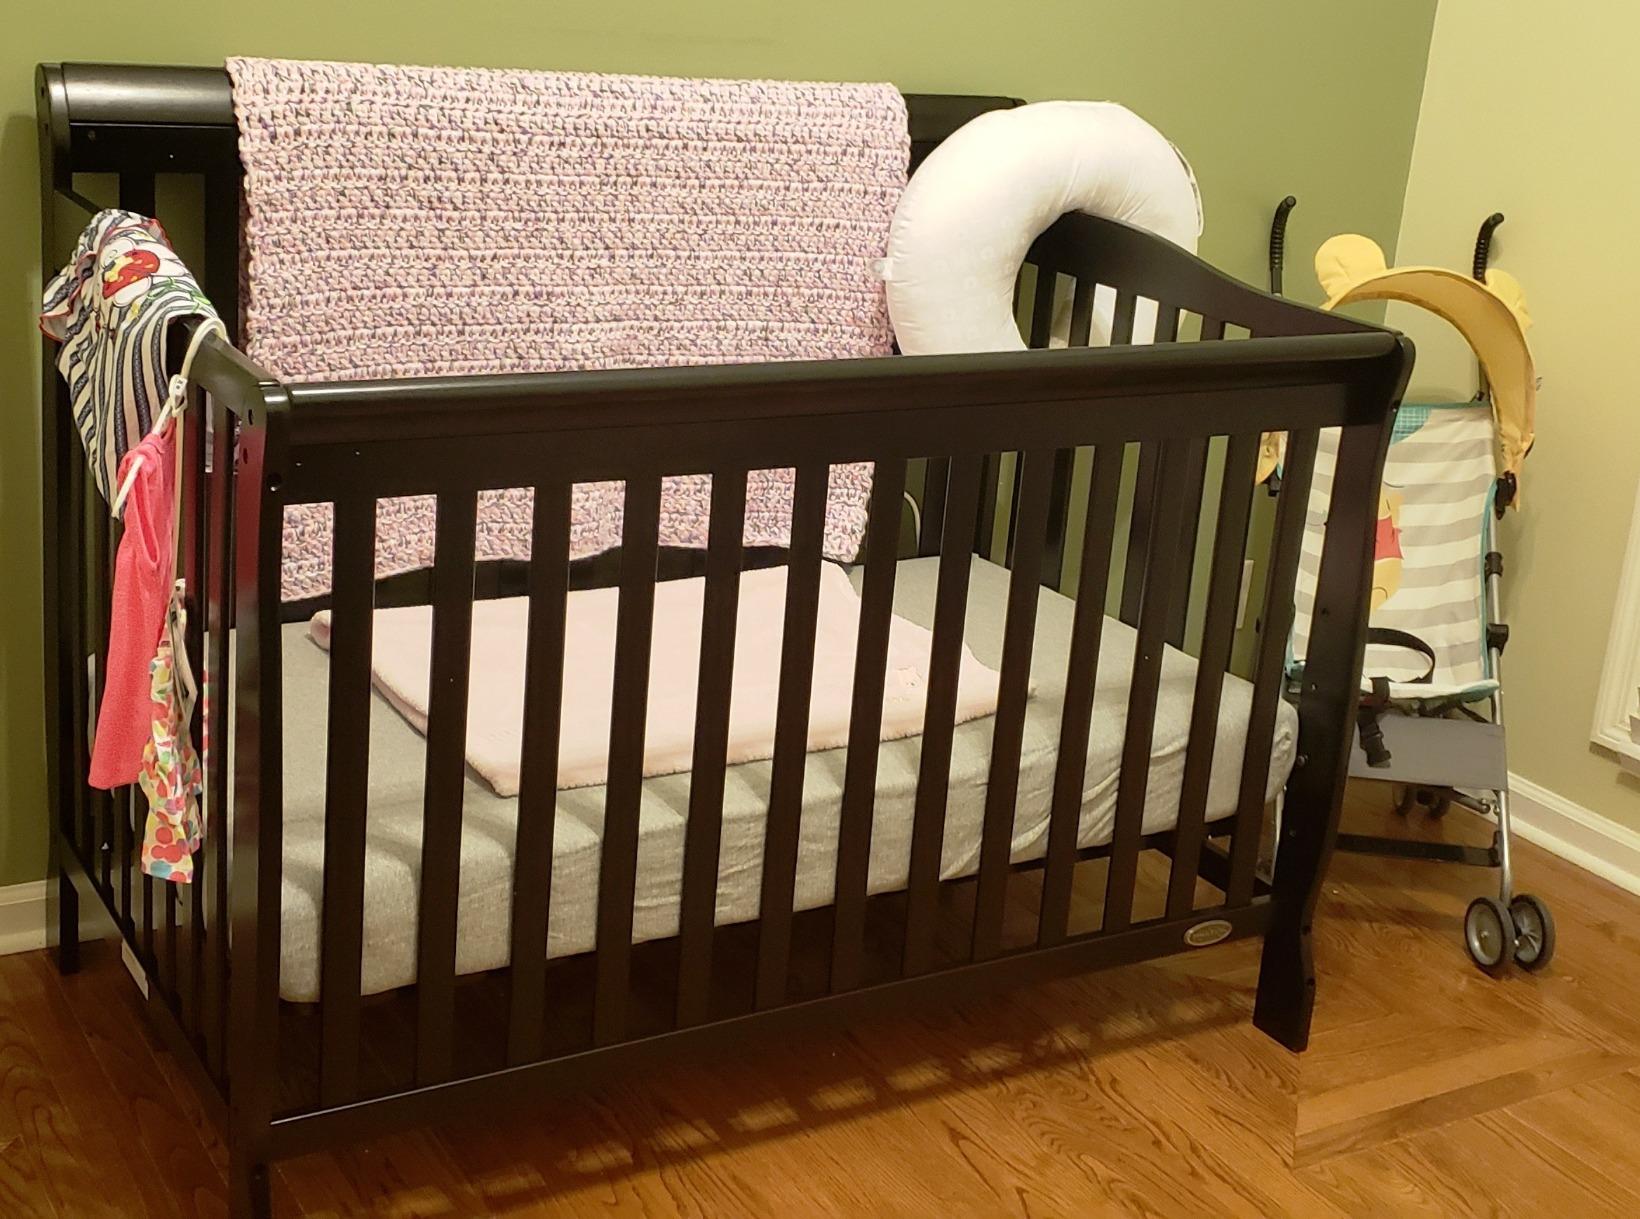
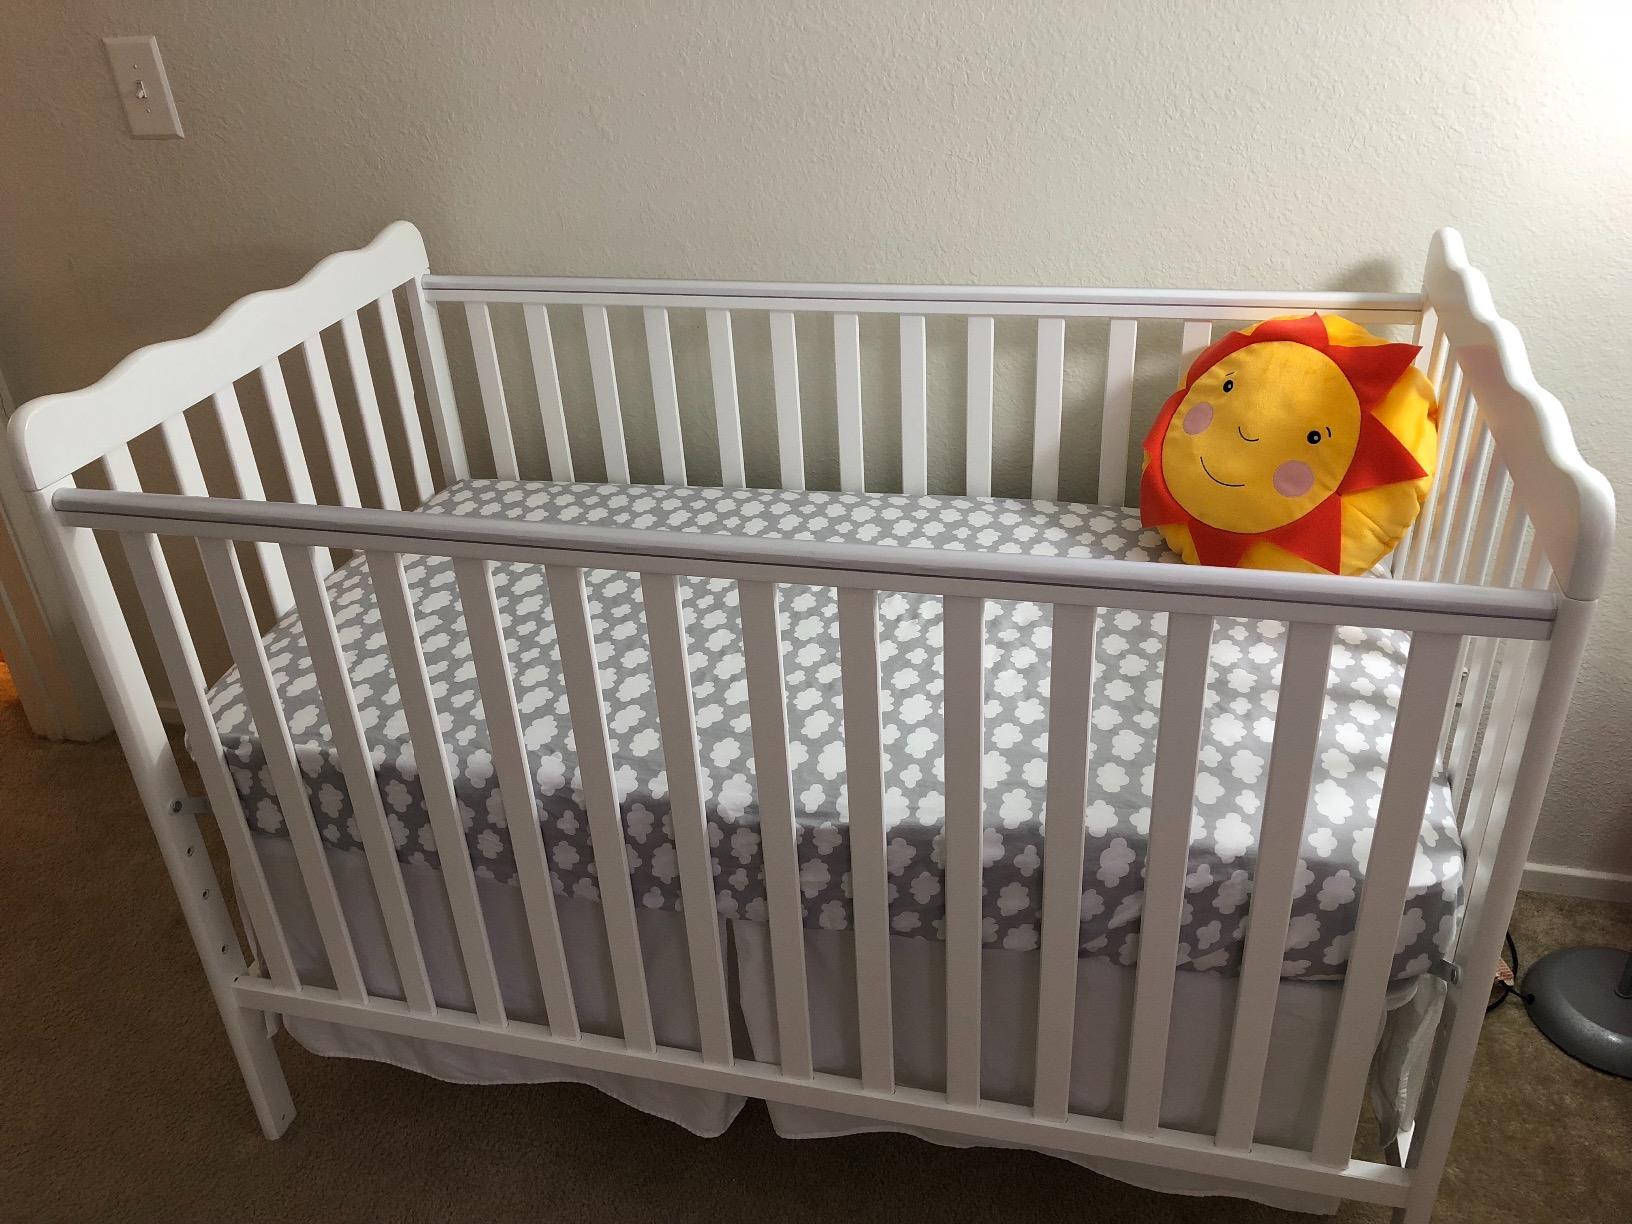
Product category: products_crib
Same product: no